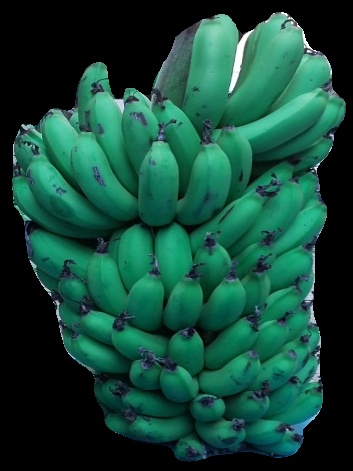
Variety: pachbale
Grade: grade2